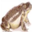
Label: frog